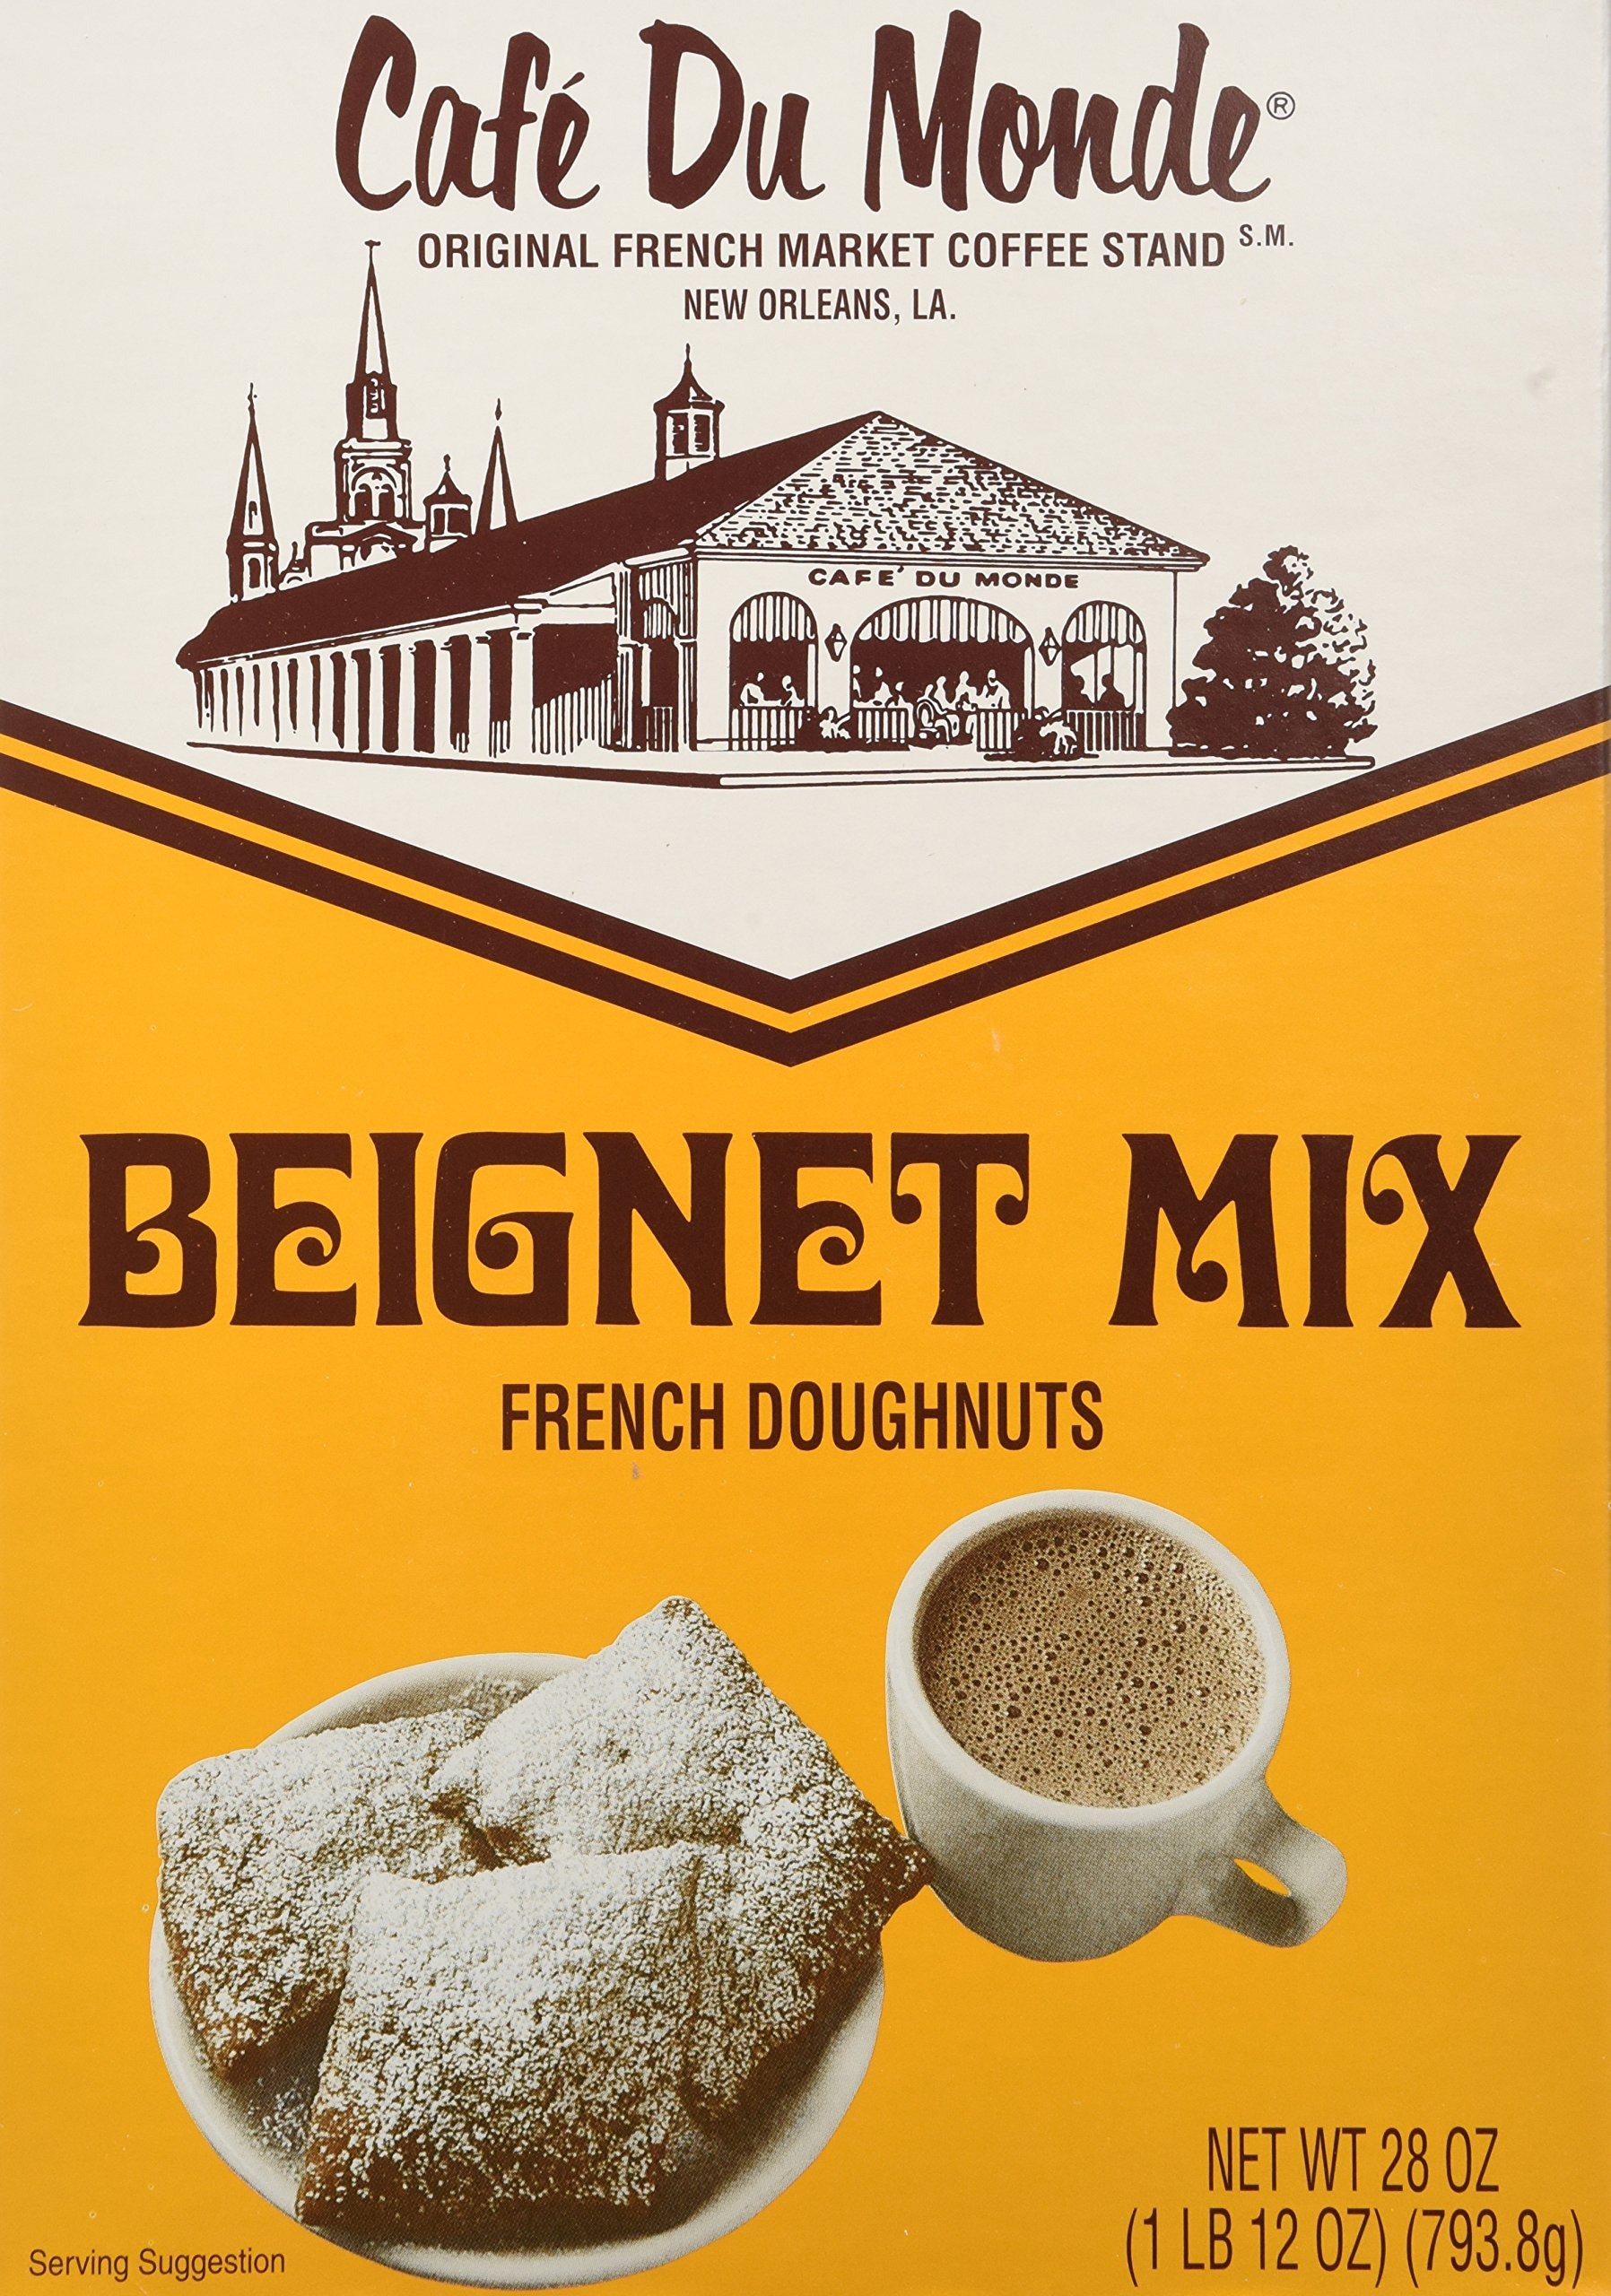
Item Name: Cafe du Monde Mix Beignet Mix, 28 oz, Pack of 2
Bullet Point 1: Serve with powdered sugar for a delicious presentation
Bullet Point 2: Set of 2
Bullet Point 3: Made in United States
Value: 56.0
Unit: Ounce

Price: 5.19